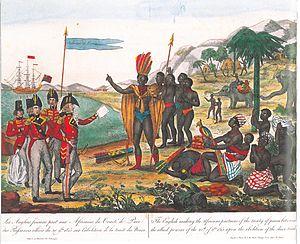
Lithographie conservée à la Bibliothèqe nationale de France, imprimée à Paris et légendée en français et en anglais à l'occasion du congrès de Vienne. On peut lire, en français
L’abolition de l'esclavage est, au Royaume-Uni, un processus particulièrement précoce qui trouve son aboutissement en 1833. Il s'explique notamment par l'émergence dès la fin du XVIIIᵉ siècle d'un puissant mouvement abolitionniste, notamment dans les milieux non conformistes. Ces sociétés visaient, dans un premier temps, à abolir uniquement la traite, en escomptant que son abandon entraînerait le dépérissement progressif et graduel du système esclavagiste fondé sur elle. La propagande très efficace diffusée par ces sociétés abolitionnistes rencontra un écho certain au sein de l'opinion publique britannique, écho concrétisé dans la production de pétitions spectaculaires comme les affectionnaient les milieux radicaux britanniques de cette époque. Ces pétitions étaient ensuite présentées au Parlement pour appuyer l'action de ceux de ses membres qui militaient pour l'abolition, tel William Wilberforce.